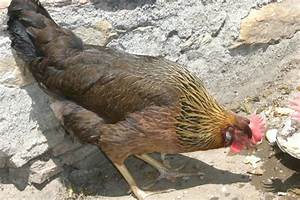
Label: gallina